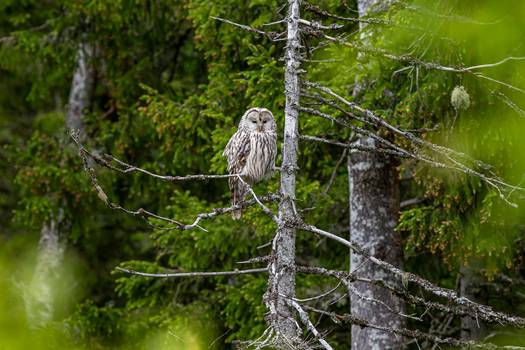
Label: No Watermark